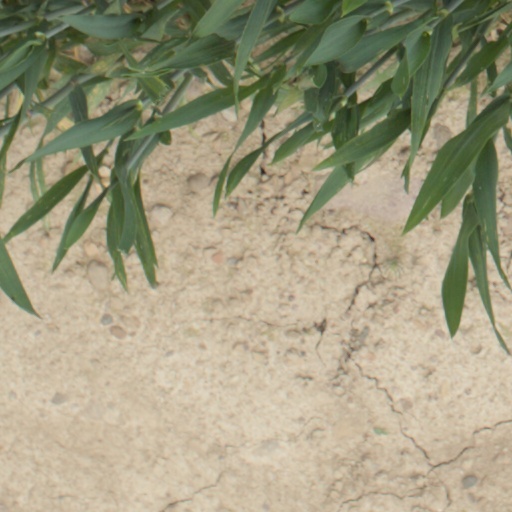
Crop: wheat